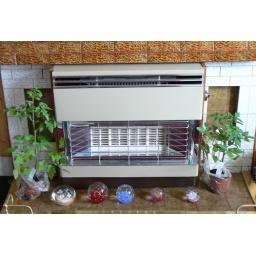
Too cold in green house I'm told.